Question: Please indicate a possible affordance area of the hold_book that can be used for holding
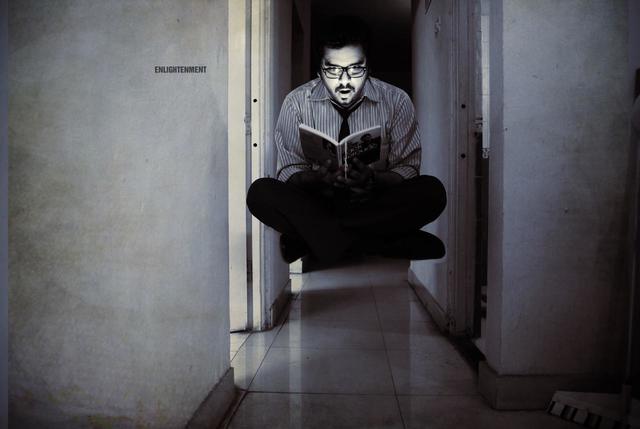
Answer: [287.5, 109, 399.5, 190]